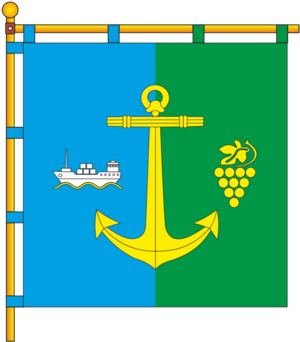
Reni est une ville de l'oblast d'Odessa, en Ukraine, et le centre administratif du raïon de Reni. Sa population s'élevait à 18 708 habitants en 2018.